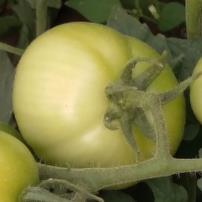
Crop: Tomato
Condition: healthy-fruit